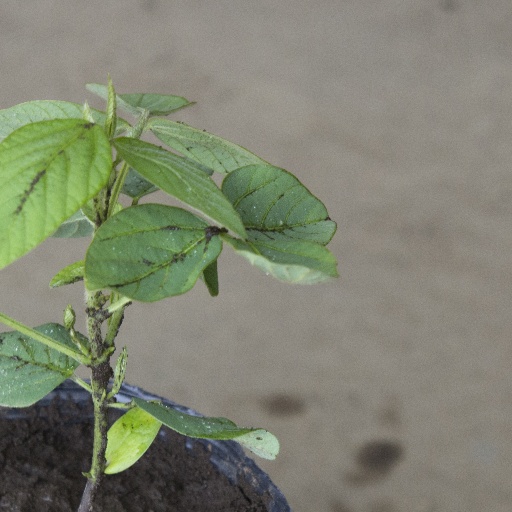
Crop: soybean